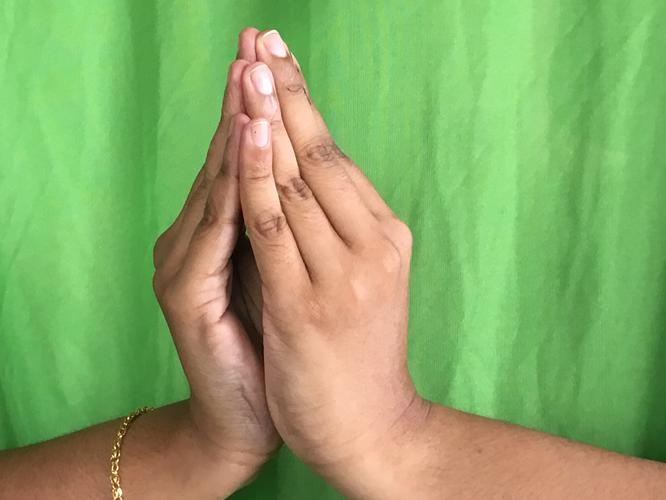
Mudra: Kapotham
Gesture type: double_hand